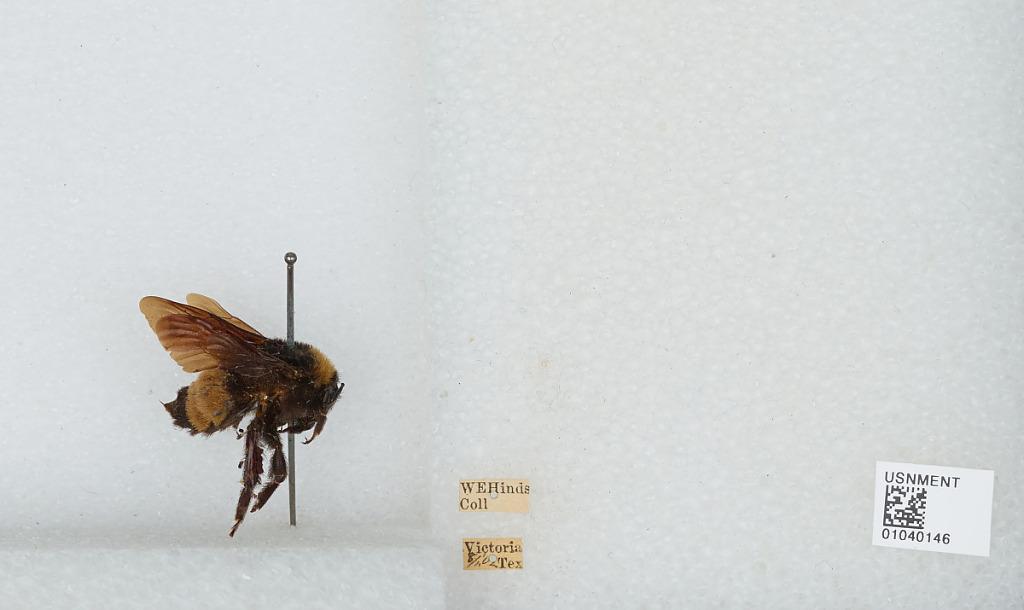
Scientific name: Bombus (Fervidobombus) pensylvanicus pensylvanicus (De Geer)
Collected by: W. Hinds
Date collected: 1902-8-1
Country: United States
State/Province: Texas
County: Victoria
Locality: Victoria